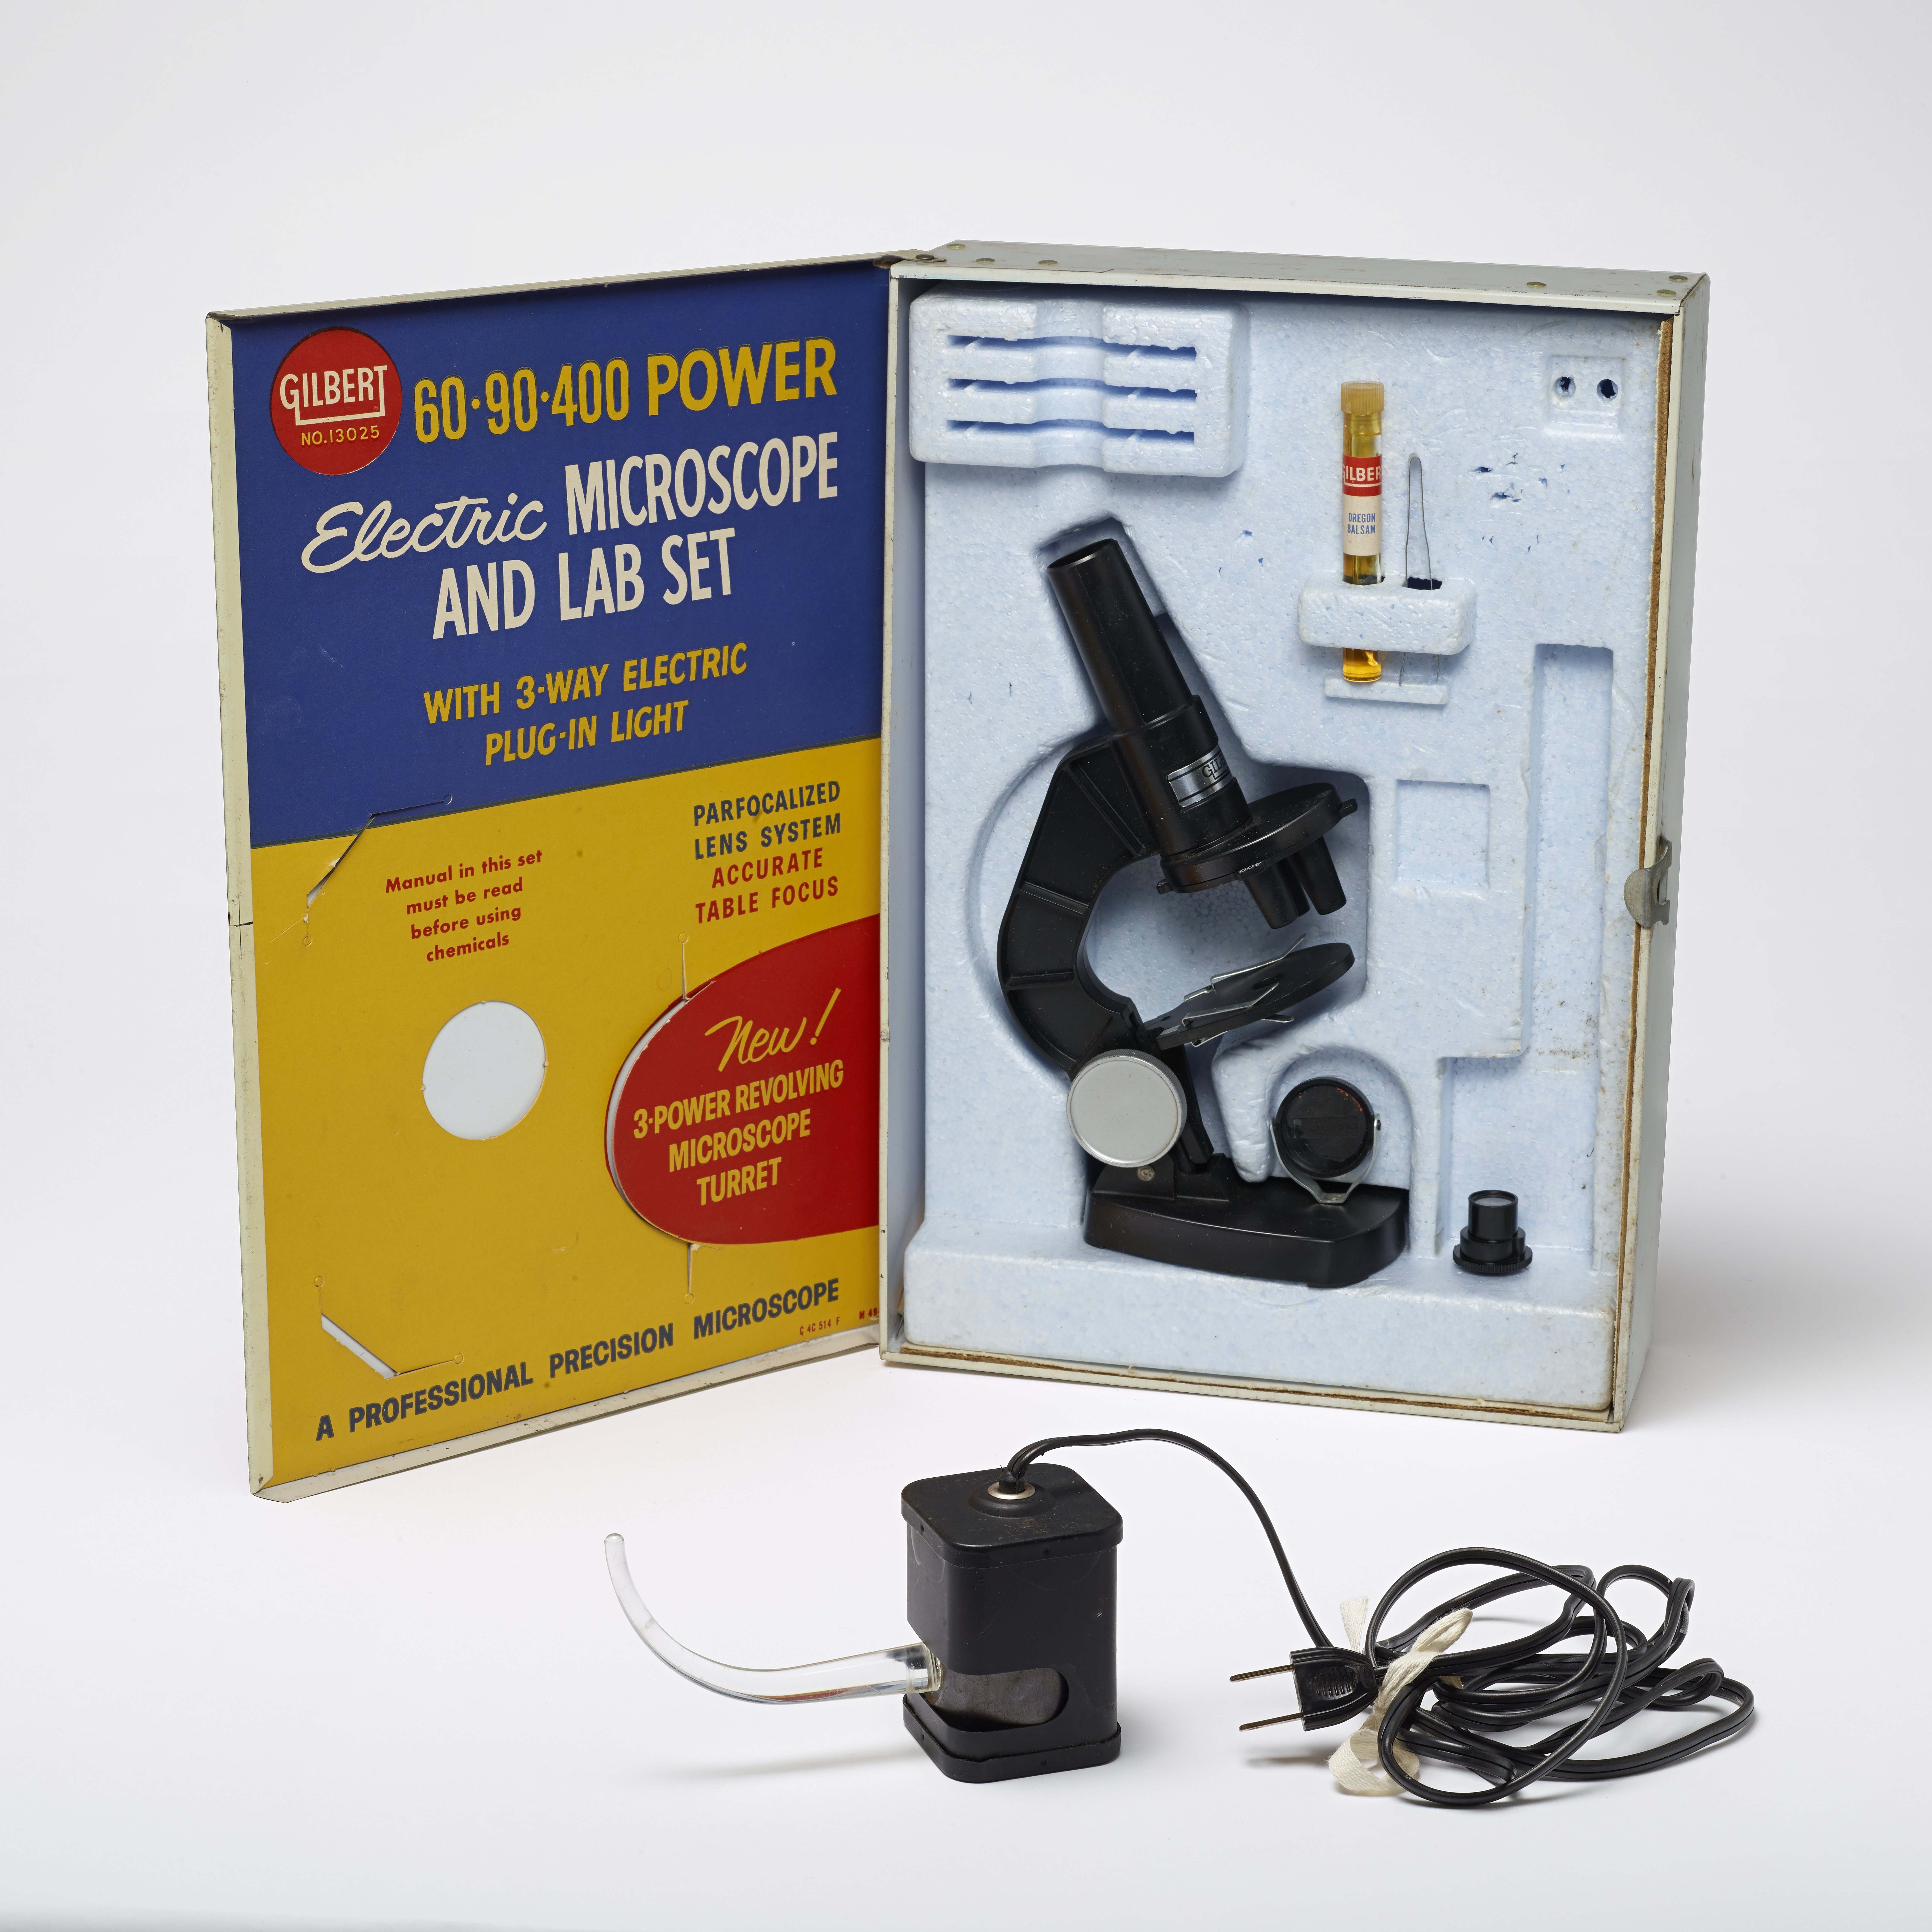
White metal case with color graphic of two young boys using the Gilbert microscope set. Case opens on a hinge. Inside, a blue styrofoam tray holds a plastic microscope, an electric plug-in light, an objective lens, a sealed test tube
Specialty: pediatric lab-equipment